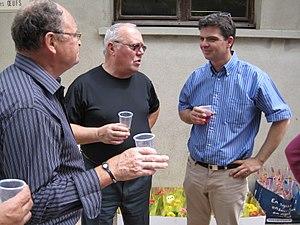
Sébastien Sordel (à droite de la photo) - Maire de Tréclun depuis 2008
Tréclun est une commune française située dans le canton d'Auxonne du département de la Côte-d'Or, en région Bourgogne-Franche-Comté.